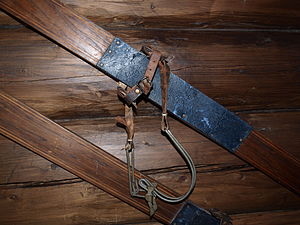
Skibinding / Historie / Huitfeldt-bindingen
Huitfeldt-bindingen opfundet 1894 af Fritz Huitfeldt
En skibinding er den mekanisme der holder en skistøvle fast på en ski. Denne artikel indeholder en gennemgang af de skibindinger der er fremstillet gennem historien.